W. W. Phelps (Mormon)

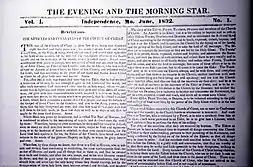
June 1832 edition of the "Evening and Morning Star," published by W. W. Phelps

Phelps moved to Kirtland, Ohio in 1831. He soon visited Joseph Smith and asked him to ask God for an answer as to what Phelps should do. Smith delivered a revelation (now known as section 55 of the Doctrine and Covenants) in which Phelps was encouraged to join the church, preach as a missionary, and be the printer for the church. He was then baptized on June 16, 1831. He was subsequently chosen "to head printing and publishing for the Church" a few days later, on June 20. He moved to Jackson County, Missouri in 1832 and spearheaded the church's publishing arm, W. W. Phelps & Co., in Independence, Missouri, where he edited the "Evening and Morning Star" from June 1832 to 1833. He was also superintendent of the local schools. On July 20, 1833, while working to publish the church's Book of Commandments, a mob of vigilantes attacked Phelps's home, seizing printing materials, destroying the press, and throwing Phelps's family and furniture out-of-doors. Most of the copies of the Book of Commandments were destroyed in the raid. He fled to Clay County, Missouri, where he was called as Assistant President of the Church in Missouri on July 3, 1834.